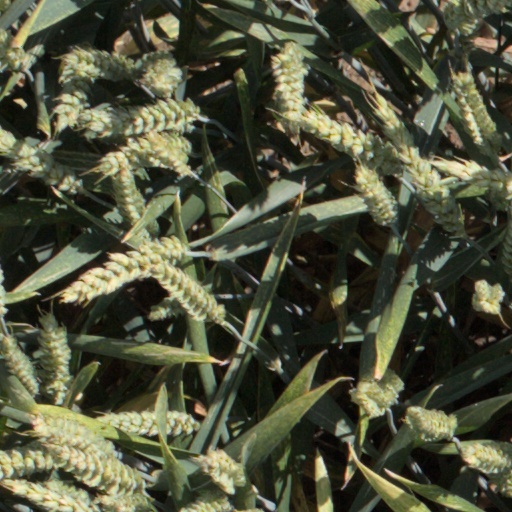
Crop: wheat